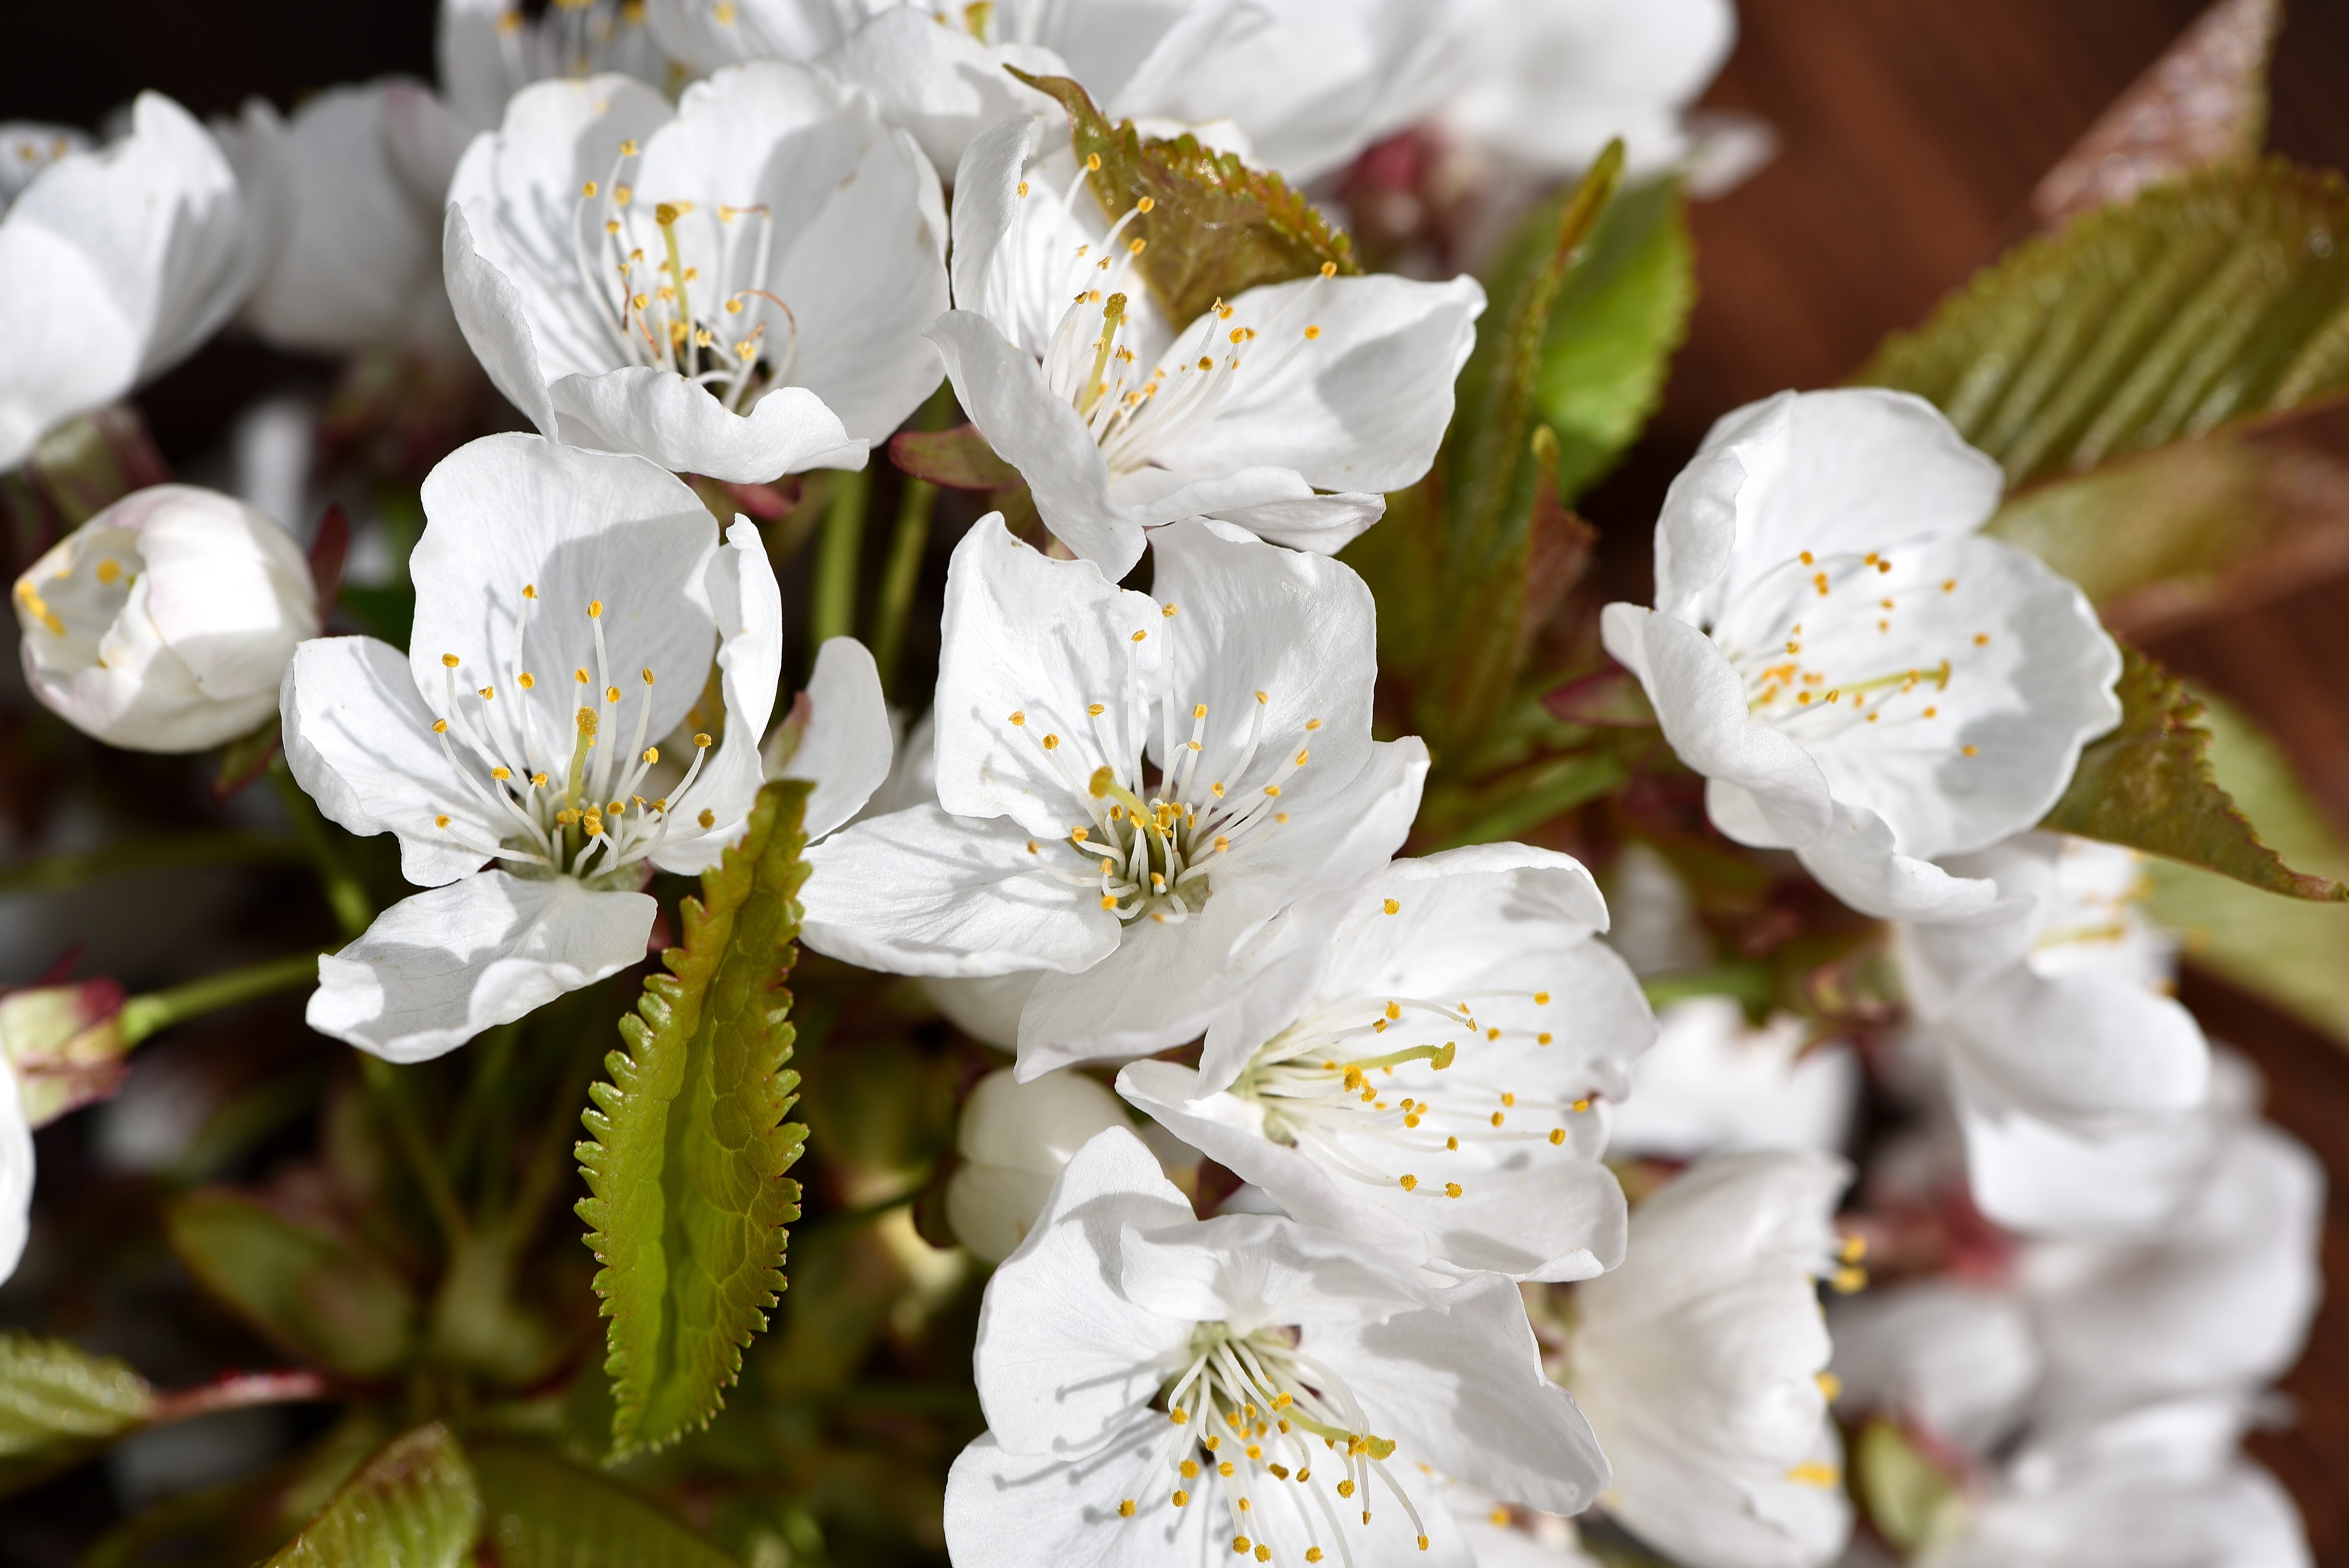
branch, blossom, plant, white, flower, petal, food, spring, produce, botany, close, flora, cherry blossom, flowers, close up, floristry, cherry, macro photography, flowering plant, land plant